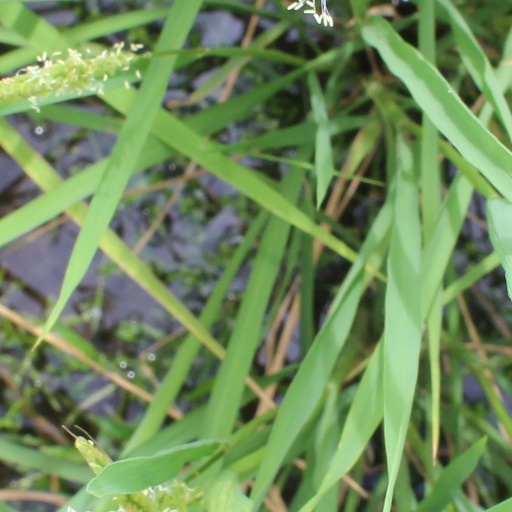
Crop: rice